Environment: real
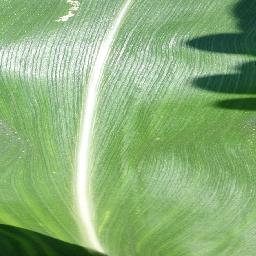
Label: healthy